Rosa Ponselle

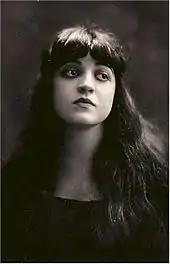
Rosa Ponzillo, aged 21 (1918)

Rosa Ponzillo, known as Rosa Ponselle (January 22, 1897 – May 25, 1981) was an American operatic dramatic soprano.